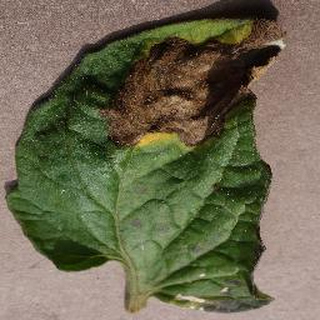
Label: tomato_late_blight